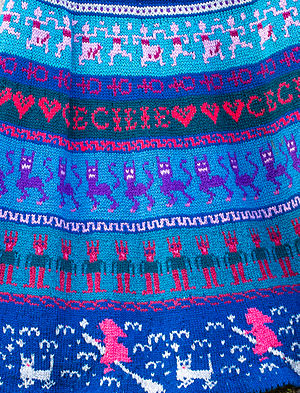
Hønsestrik
Hønsestrik
Hønsestrik er en betegnelse for en strikkestil fra 1970'erne.